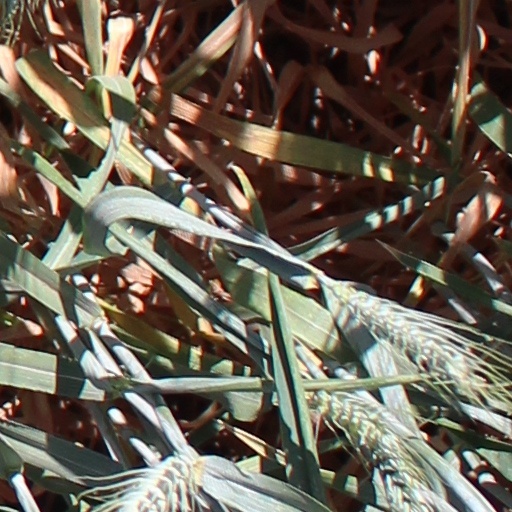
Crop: wheat